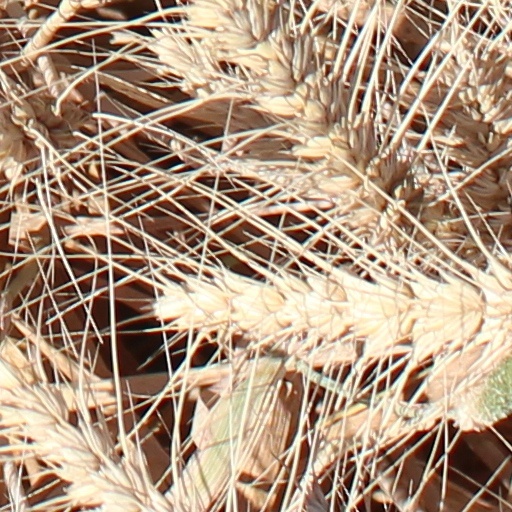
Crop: wheat